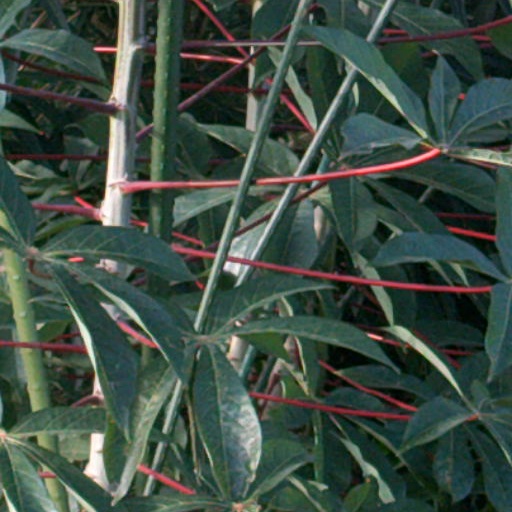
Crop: cassava